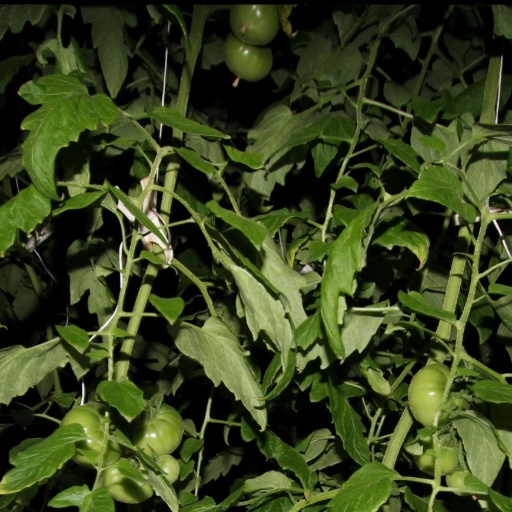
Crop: tomato